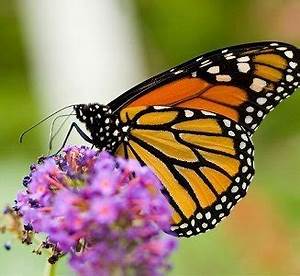
Label: farfalla